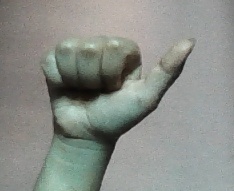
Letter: dhad